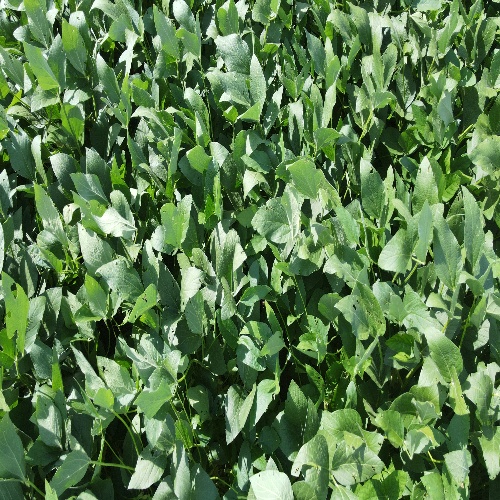
Label: Caterpillar